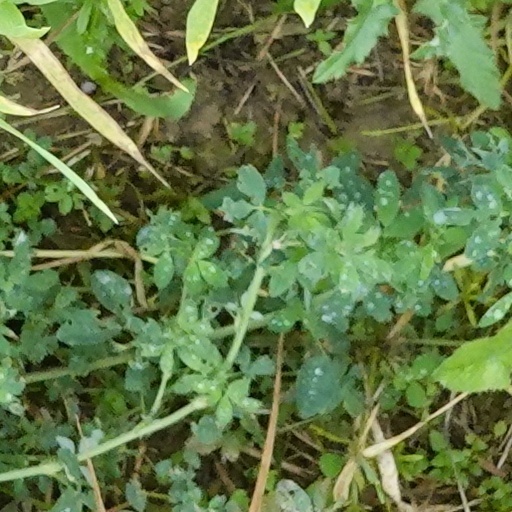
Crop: wheat